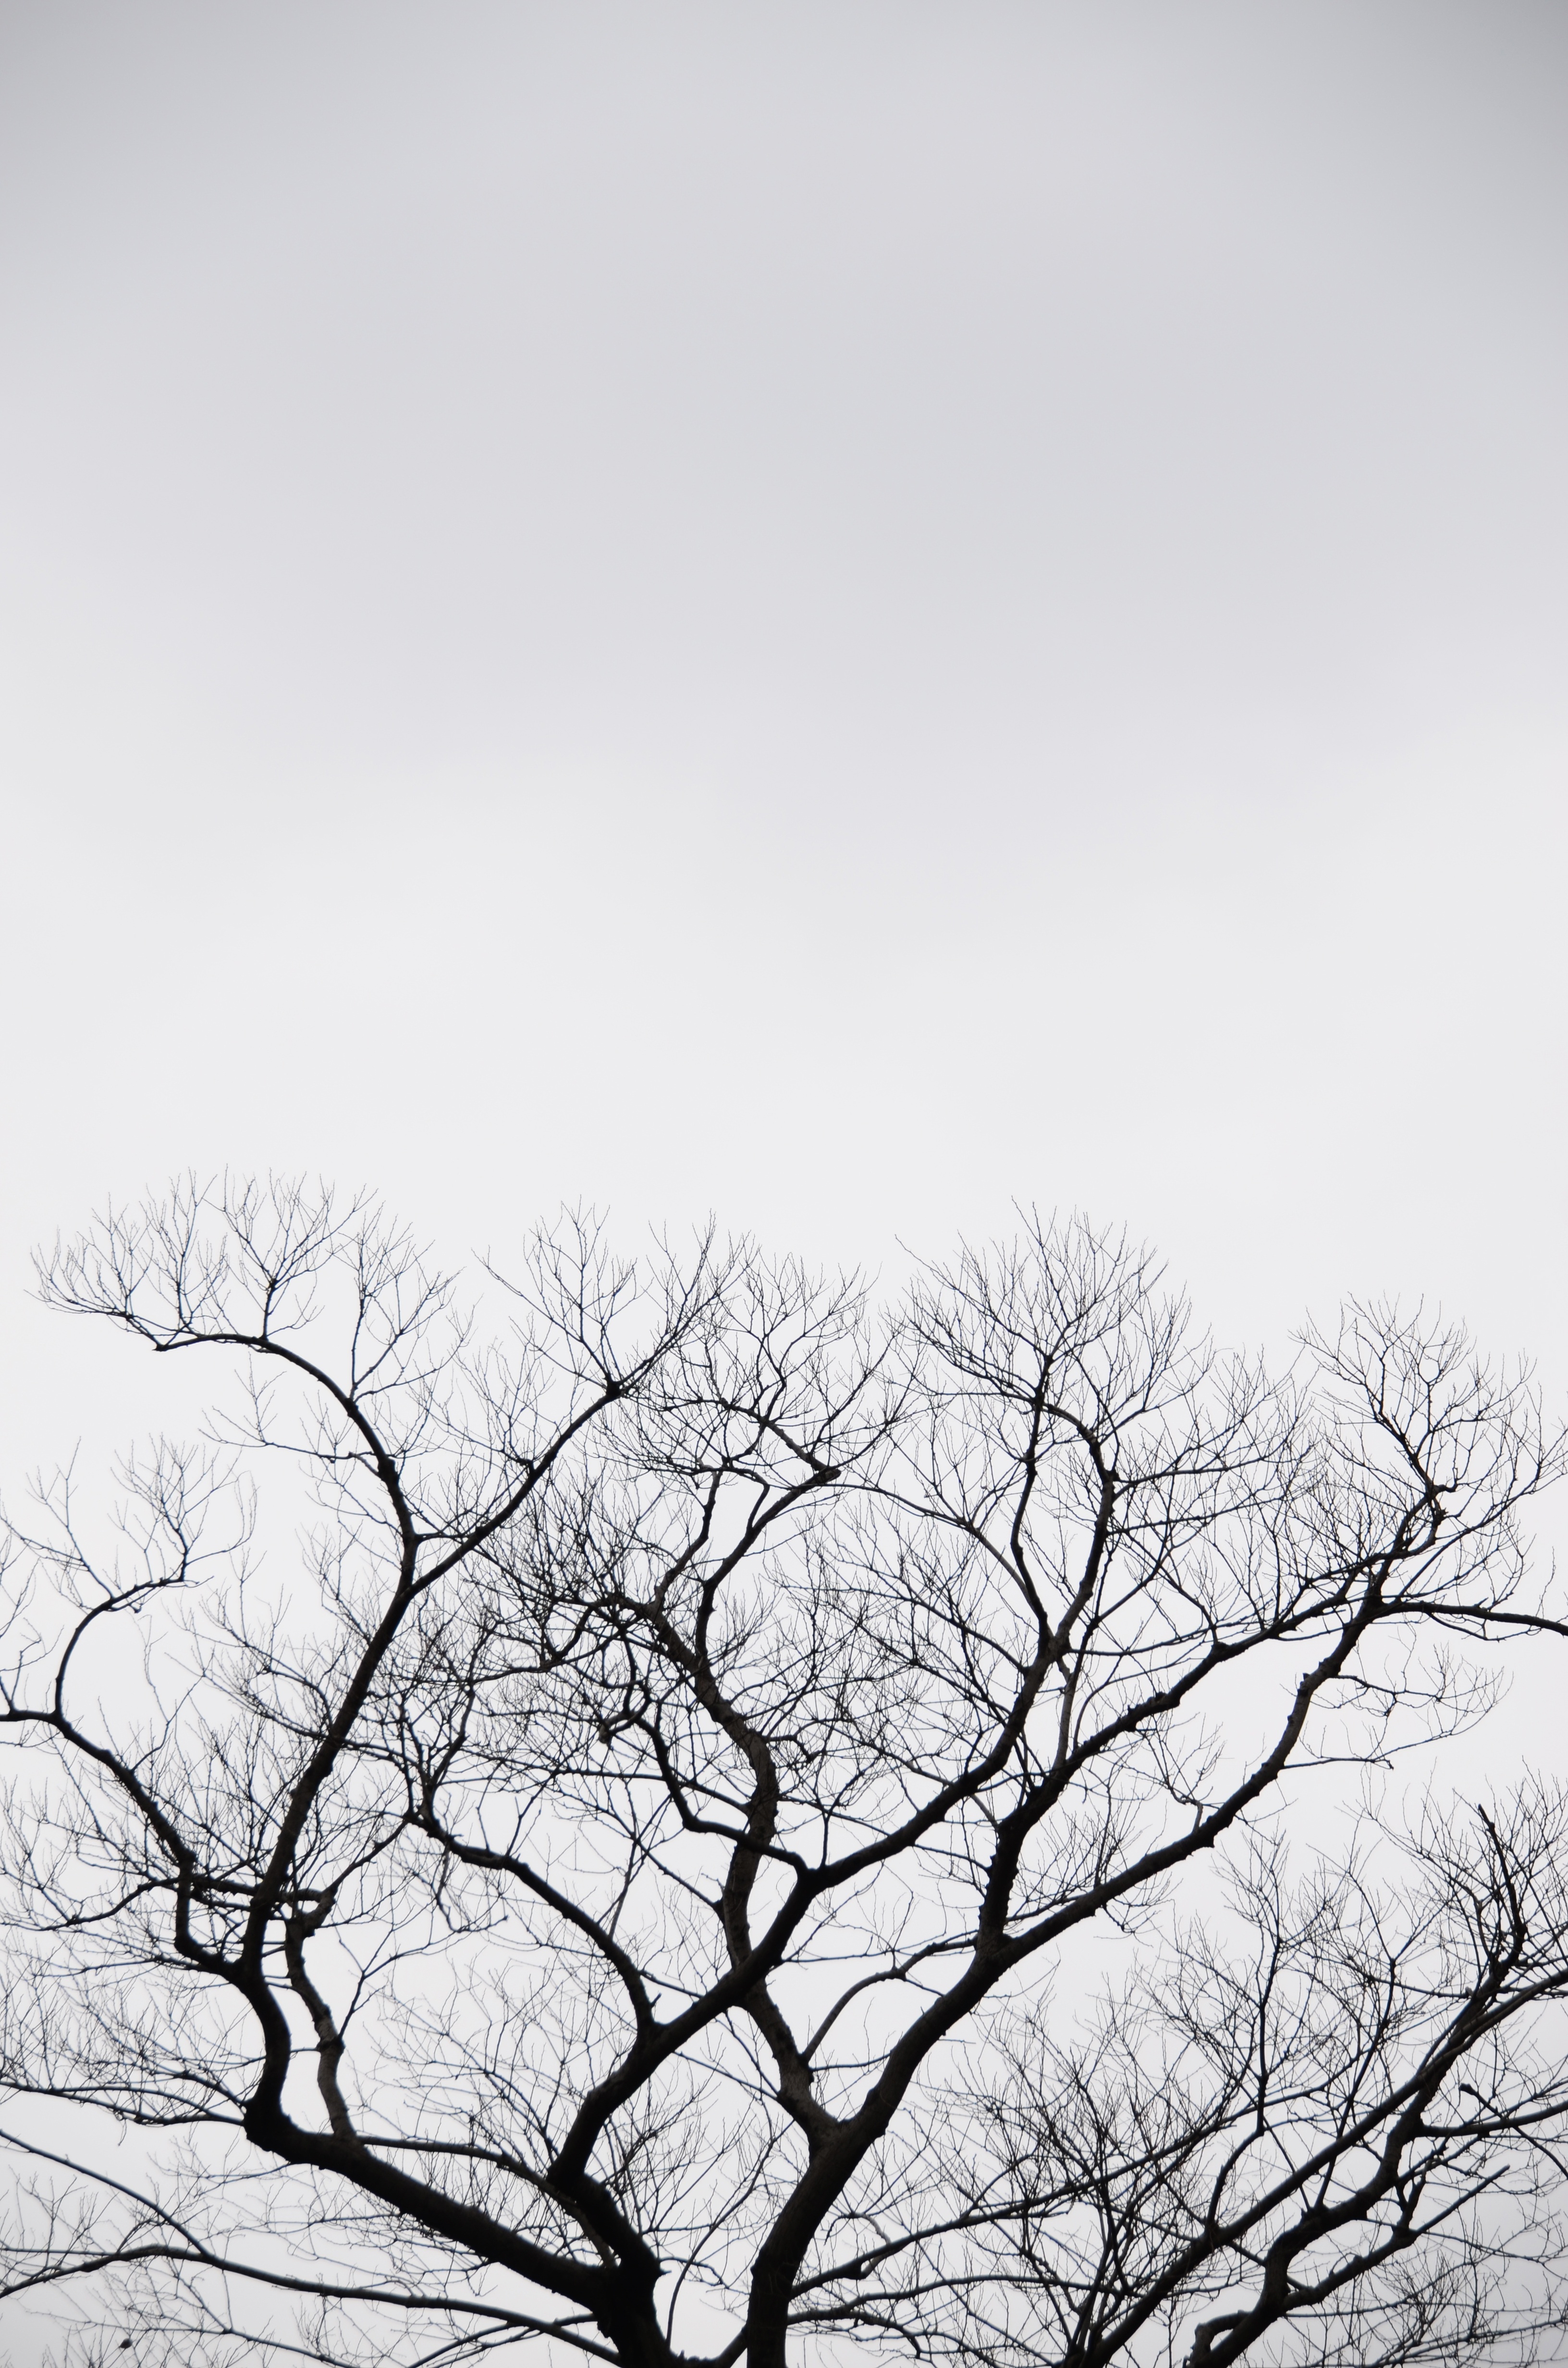
tree, branch, silhouette, winter, cloud, black and white, plant, sky, natural, gray, monochrome, the scenery, cloudy day, monochrome photography, atmospheric phenomenon, woody plant